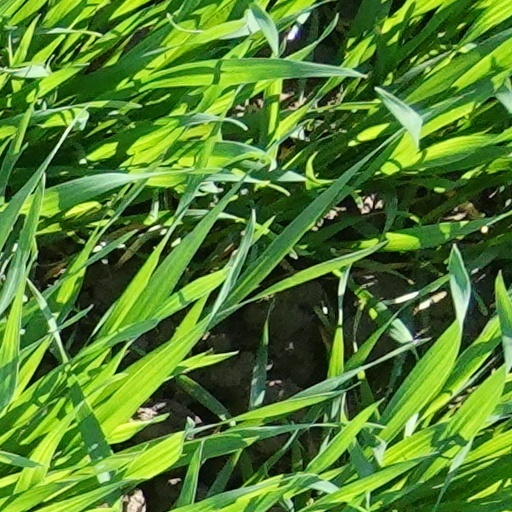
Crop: wheat